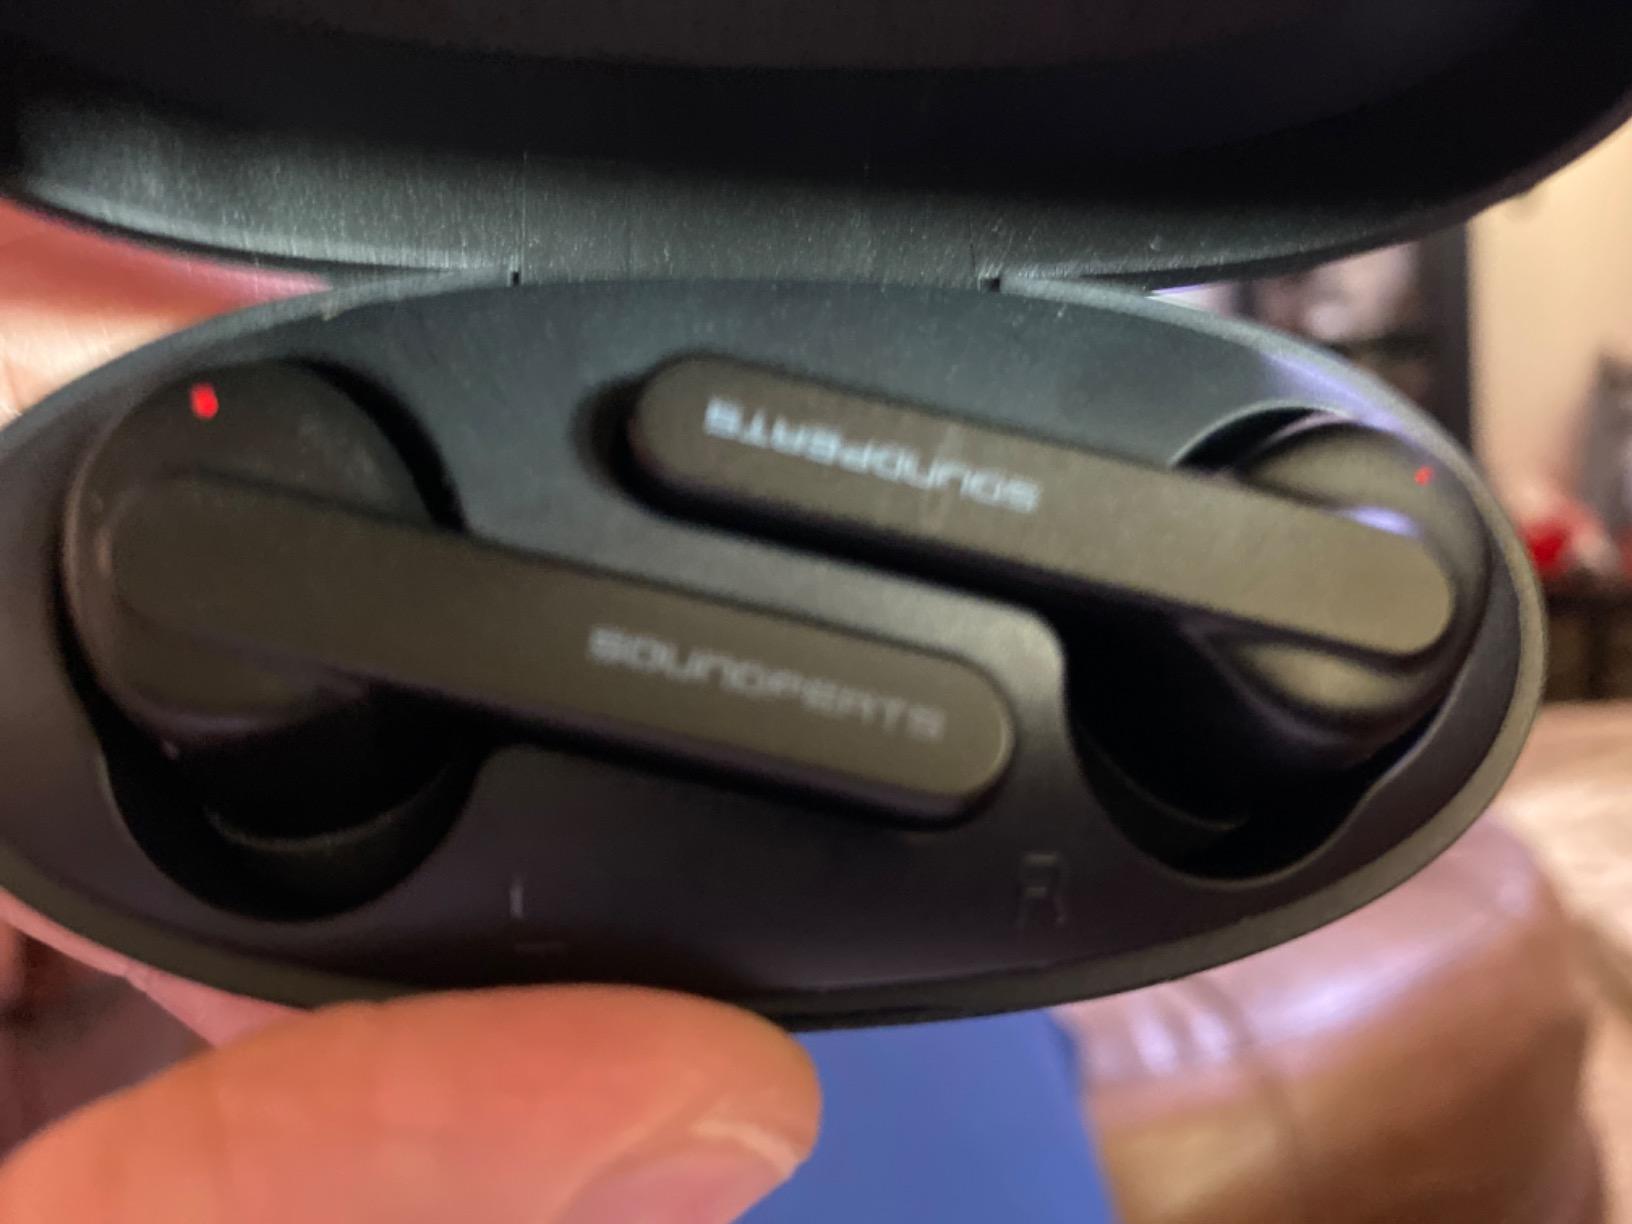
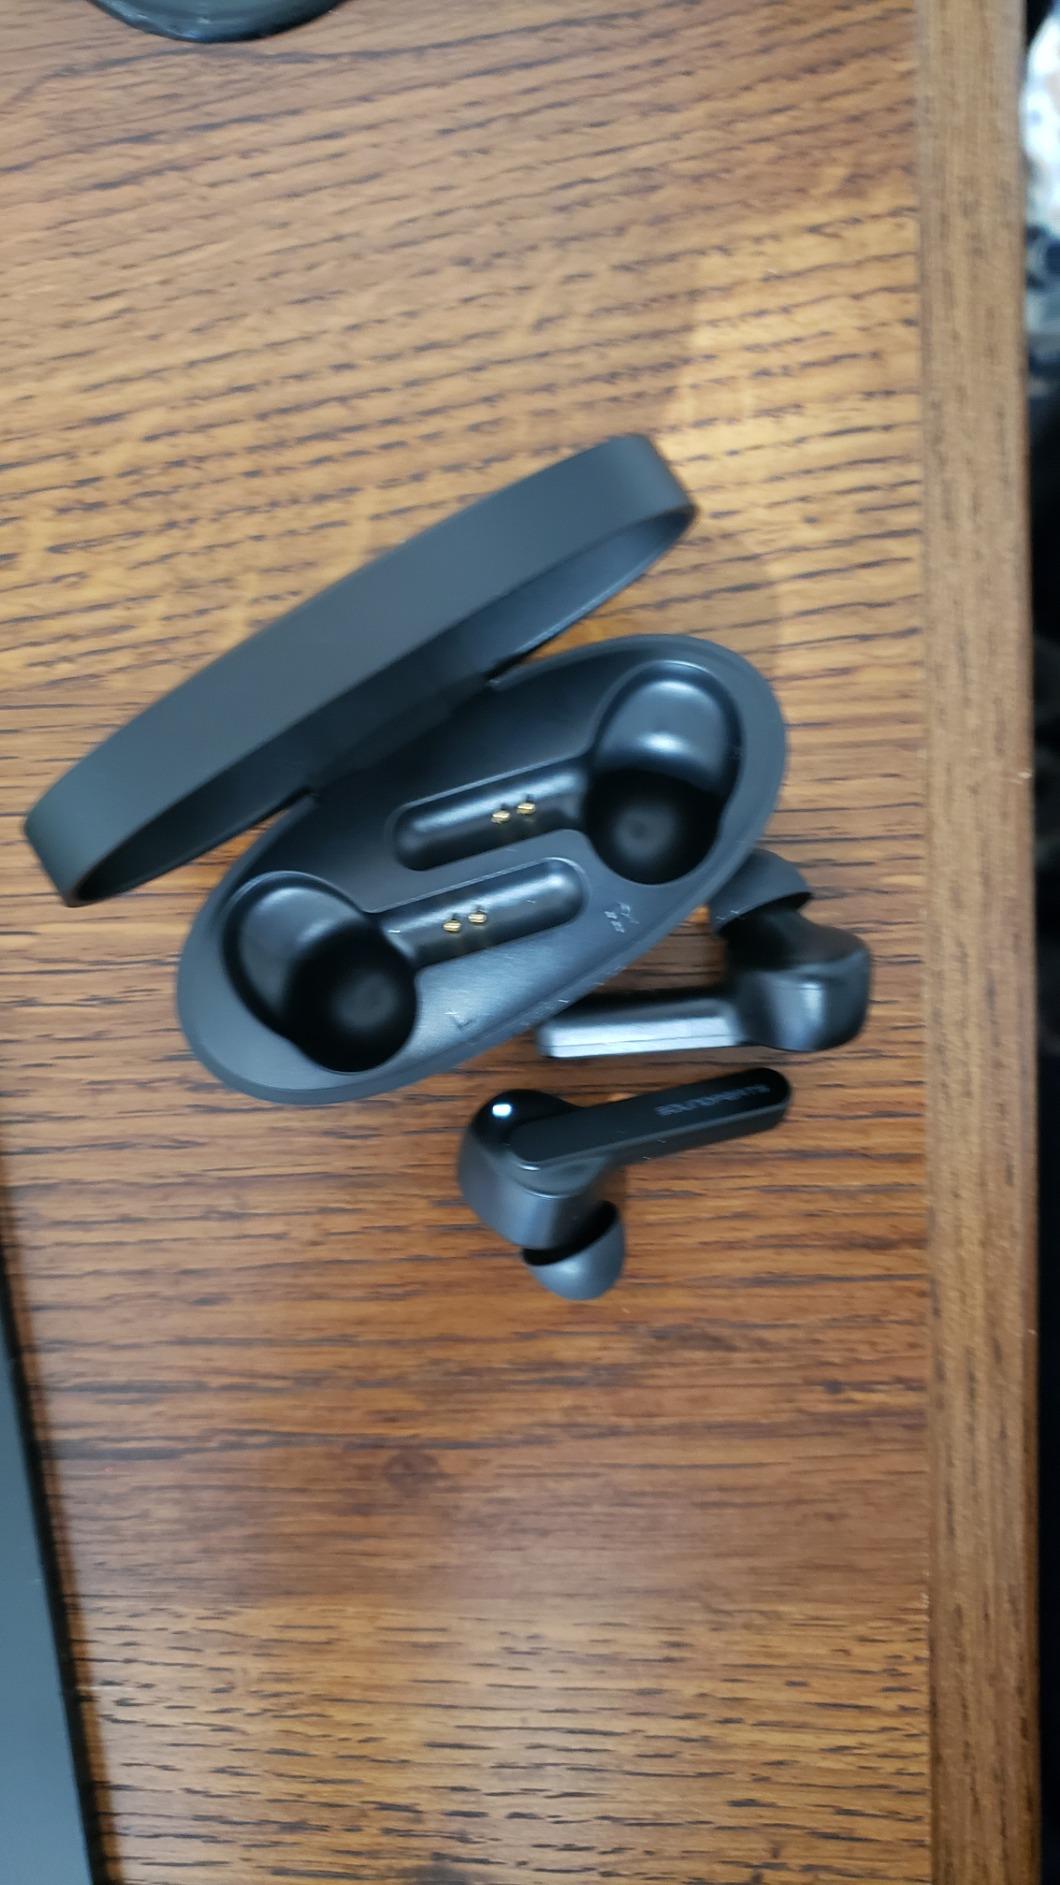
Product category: earbuds
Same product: yes